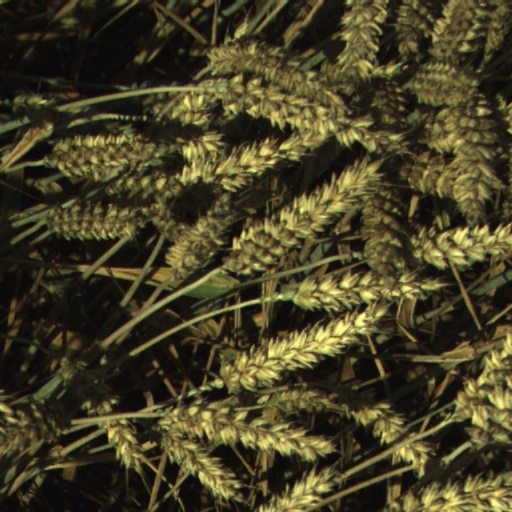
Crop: wheat